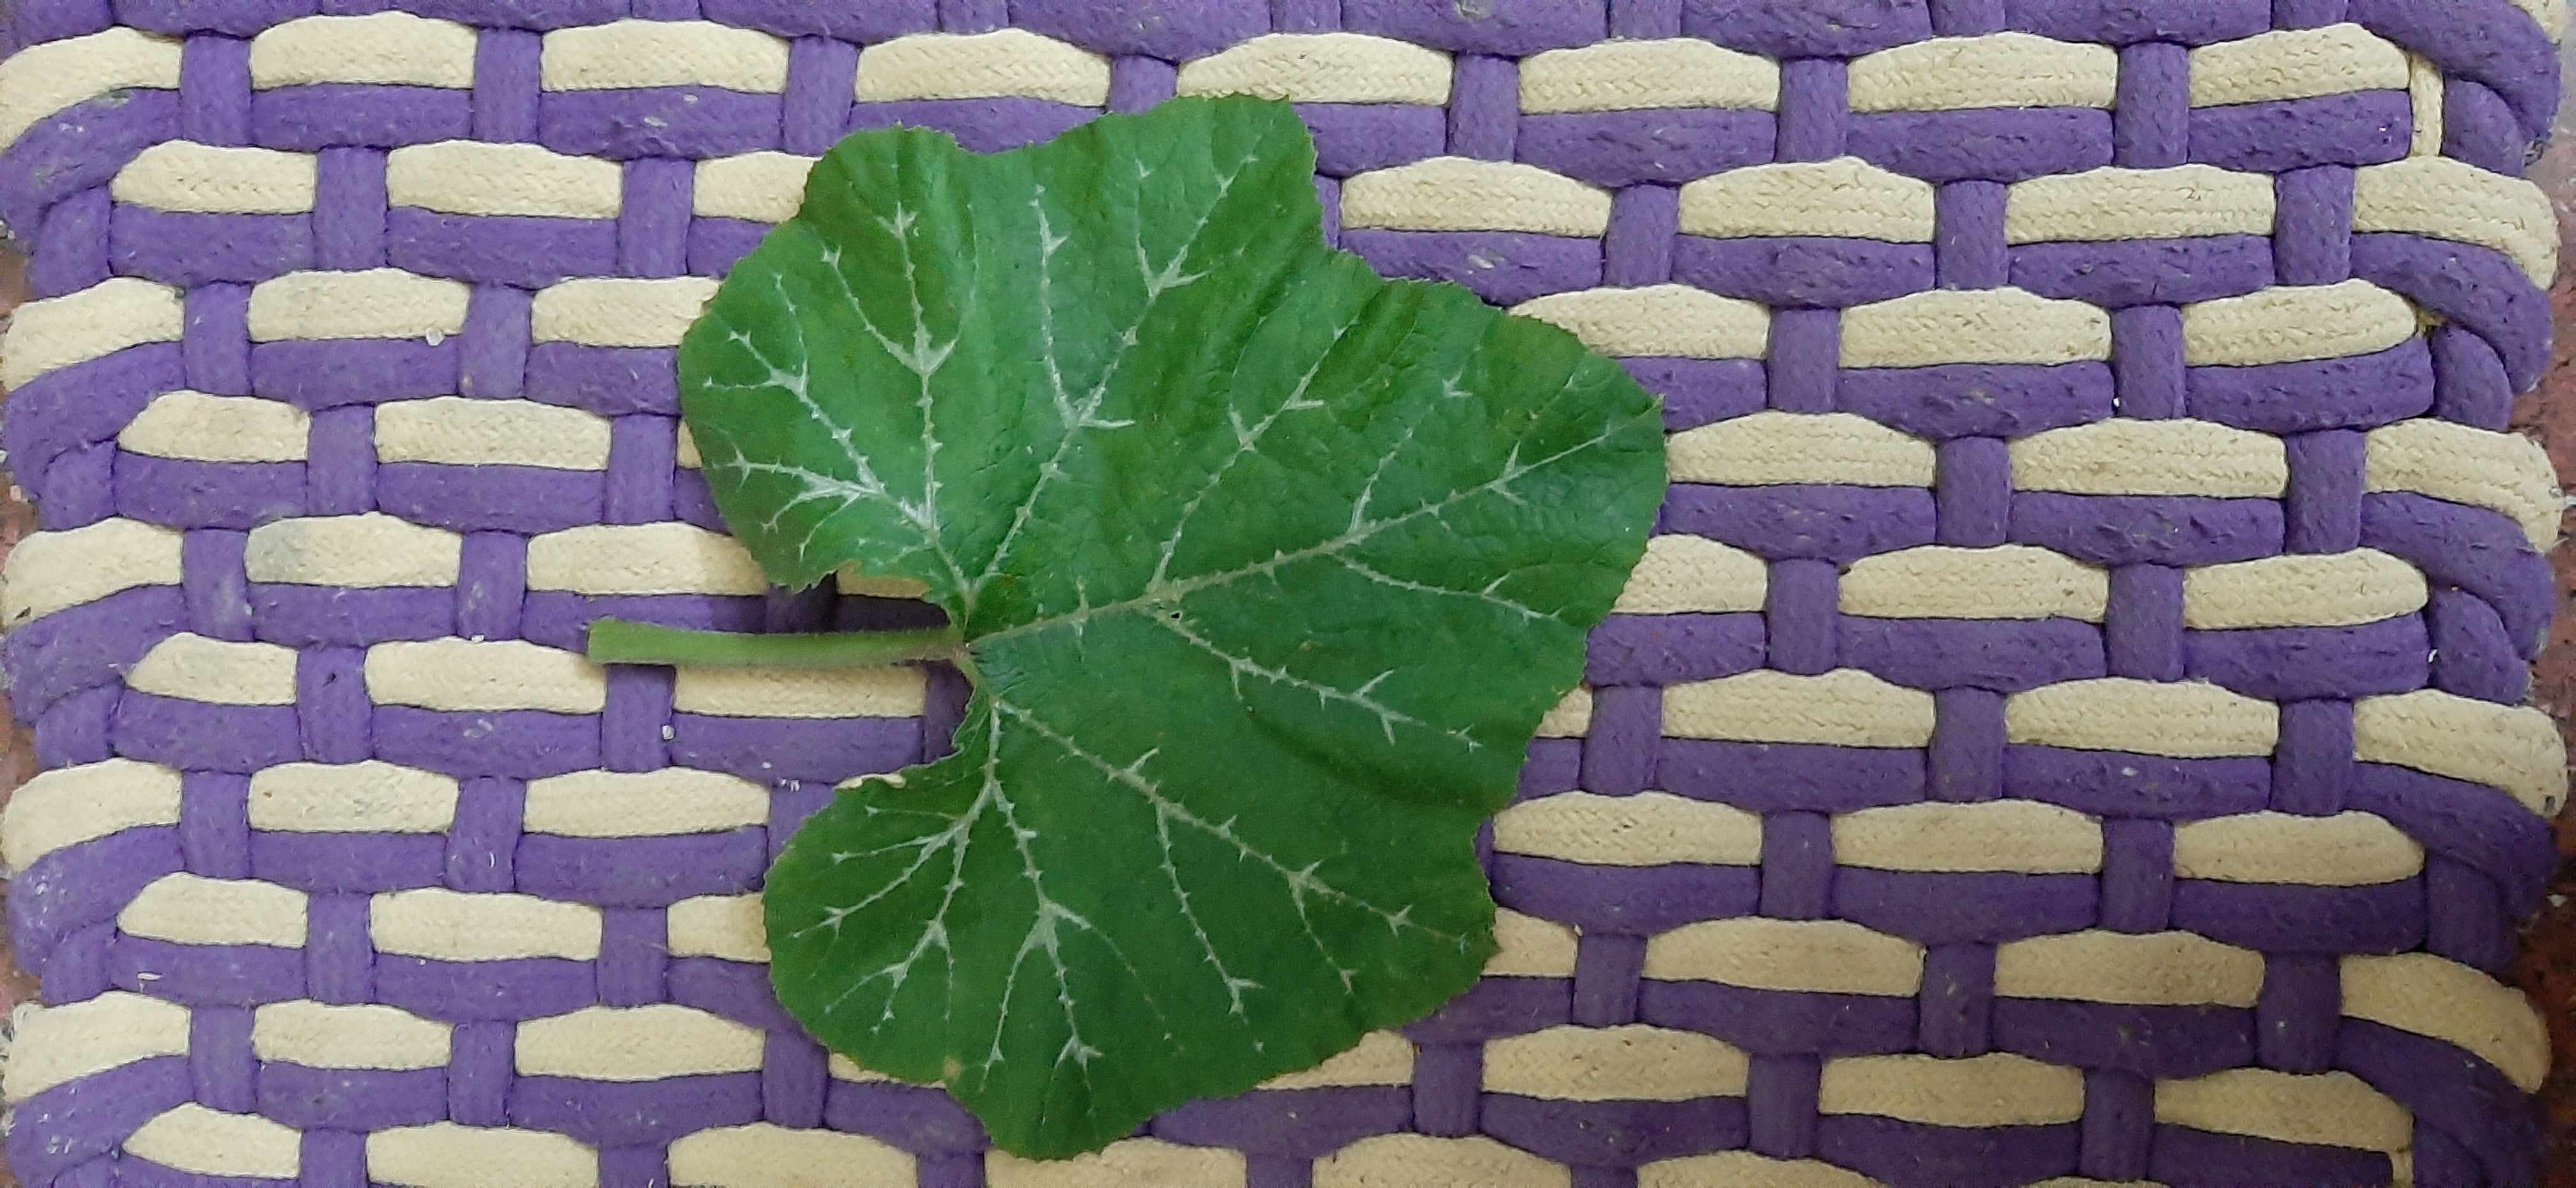
Plant: Pumpkin